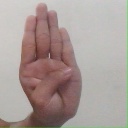
अक्षर: ब